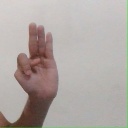
अक्षर: भ